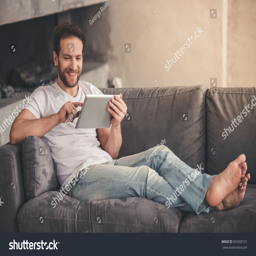
handsome man is using a digital tablet and smiling while resting on couch at home